Houdina Radio Control

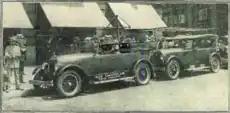
The radio-operated automobile, "American Wonder", 1925

Francis P. Houdina is credited with developing a radio-operated automobile. A 1926 Chandler was equipped with a transmitting antenna on the tonneau and operated from a second car that followed it with a transmitter. The radio signals operated small electric motors that directed every movement of the car. On July 27, 1925, a public demonstration of the radio-controlled driverless car "American Wonder" was conducted in New York City streets, traveling up Broadway and down Fifth Avenue through thick traffic. The car reportedly "barely missed trucks, automobiles and a milk wagon, finally crashing into a sedan."